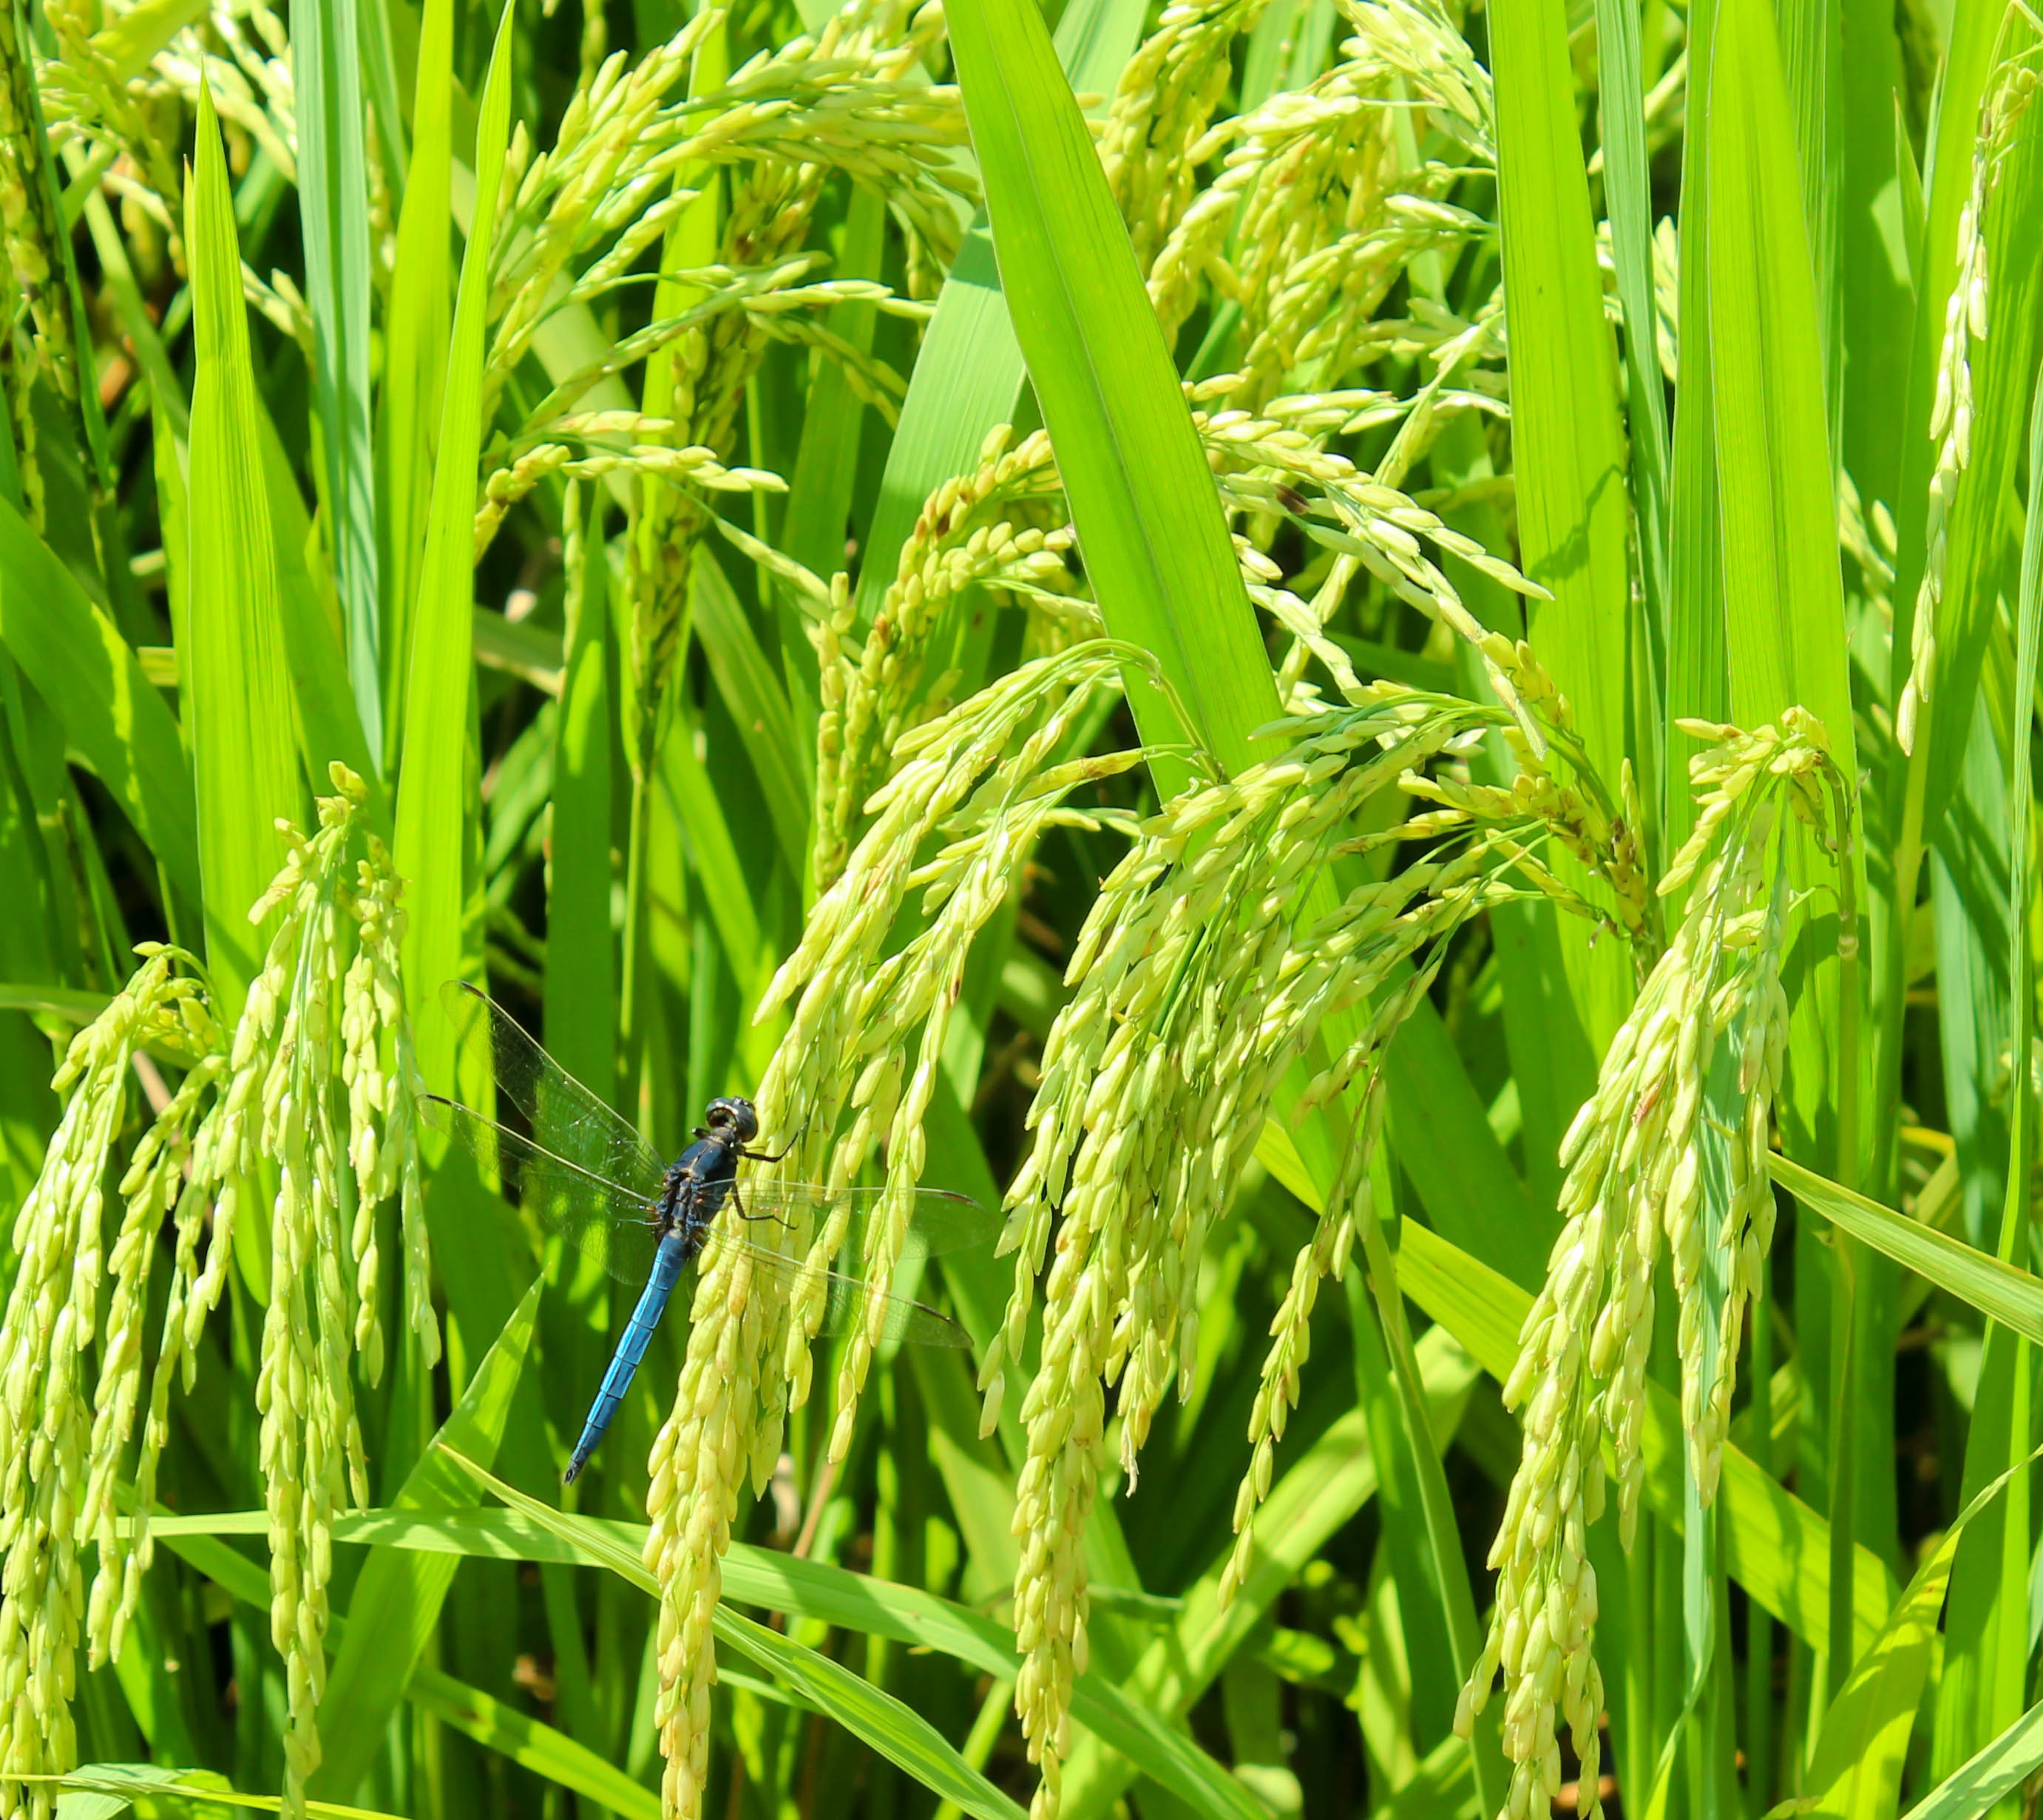
grass, plant, field, lawn, meadow, flower, summer, food, green, crop, autumn, fresh, agriculture, rice, golden autumn, gain, mature, paddy field, autumn harvest, in rice field, grass family, land plant